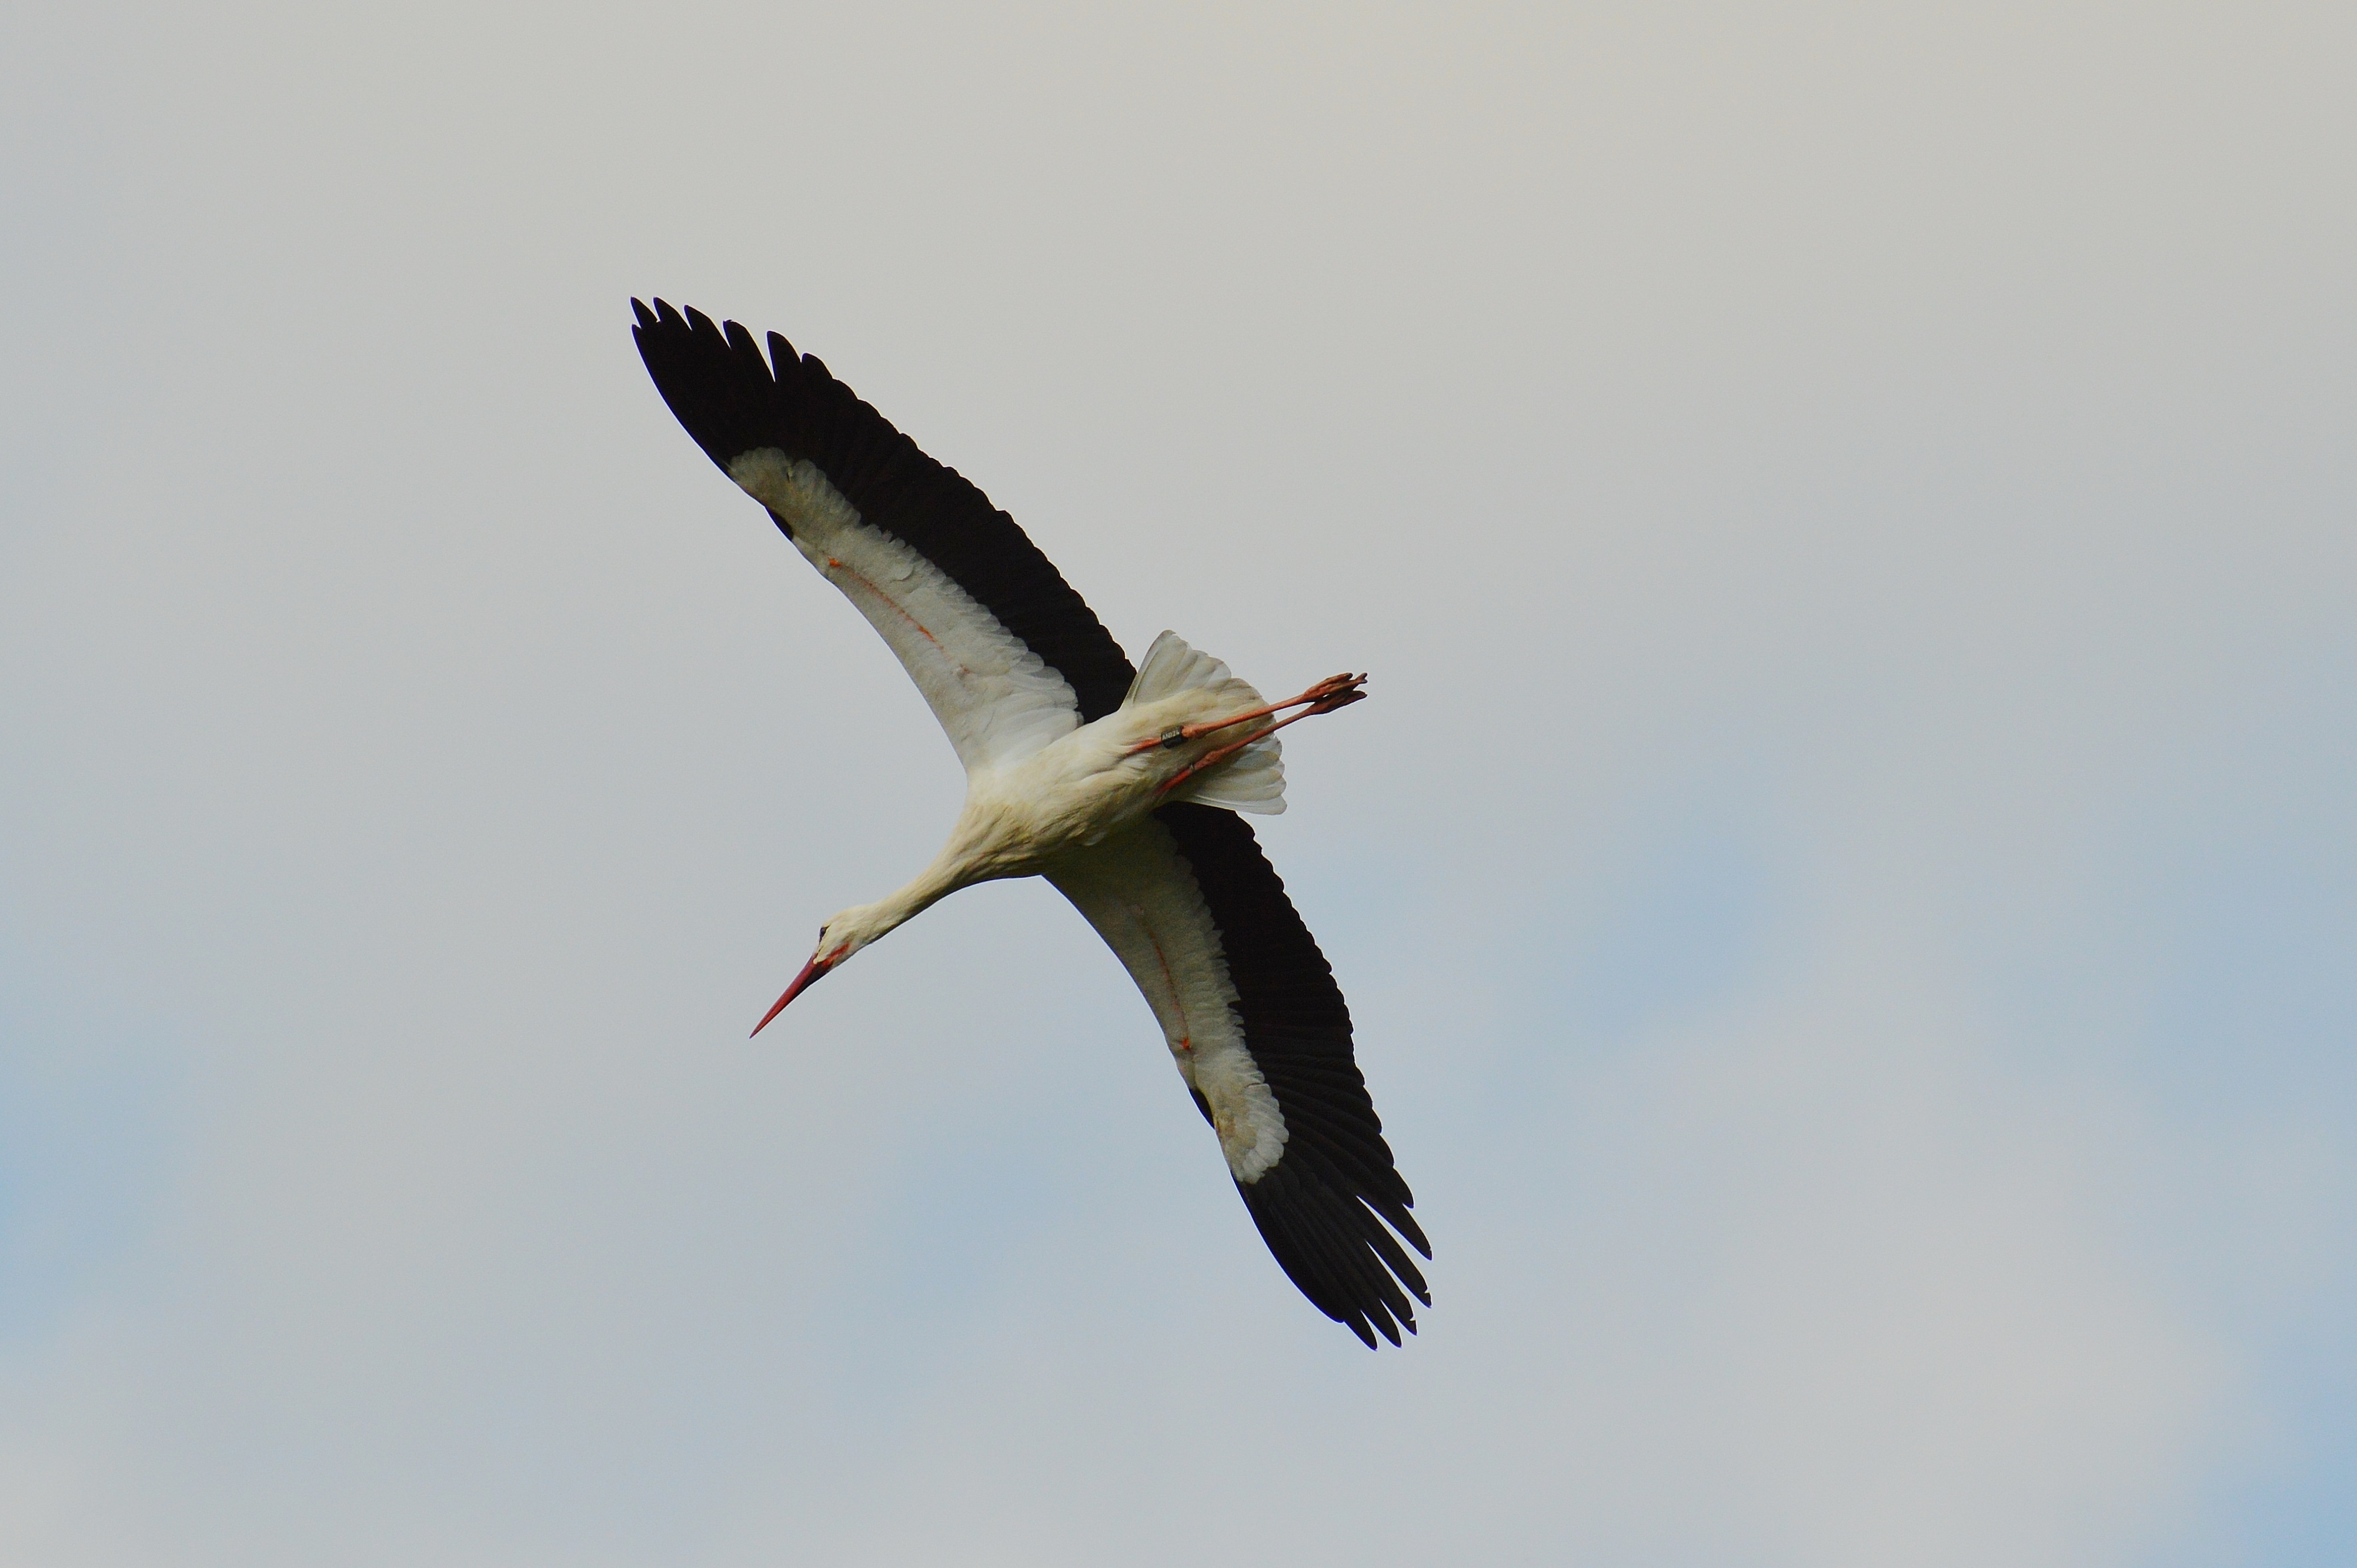
nature, bird, wing, seabird, fly, beak, flight, feather, fauna, stork, plumage, animals, vertebrate, elegant, bill, white stork, rattle stork, accipitriformes, ciconiiformes